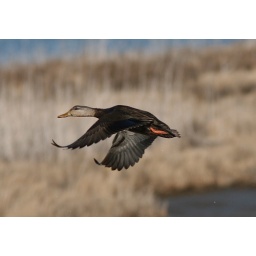
American black duck in flight